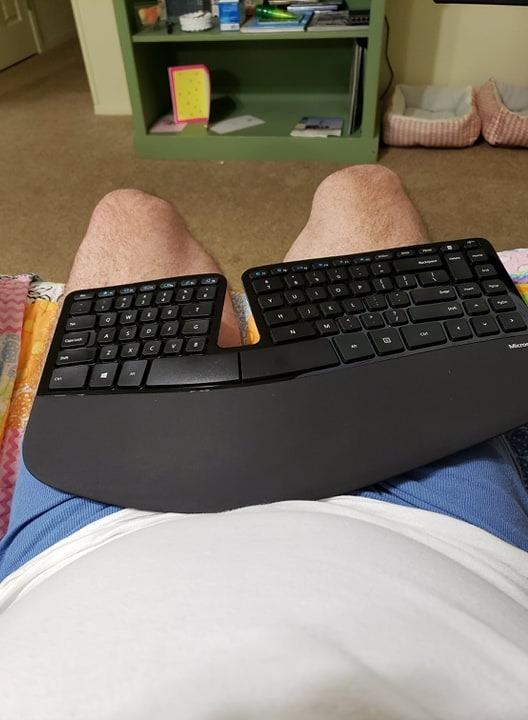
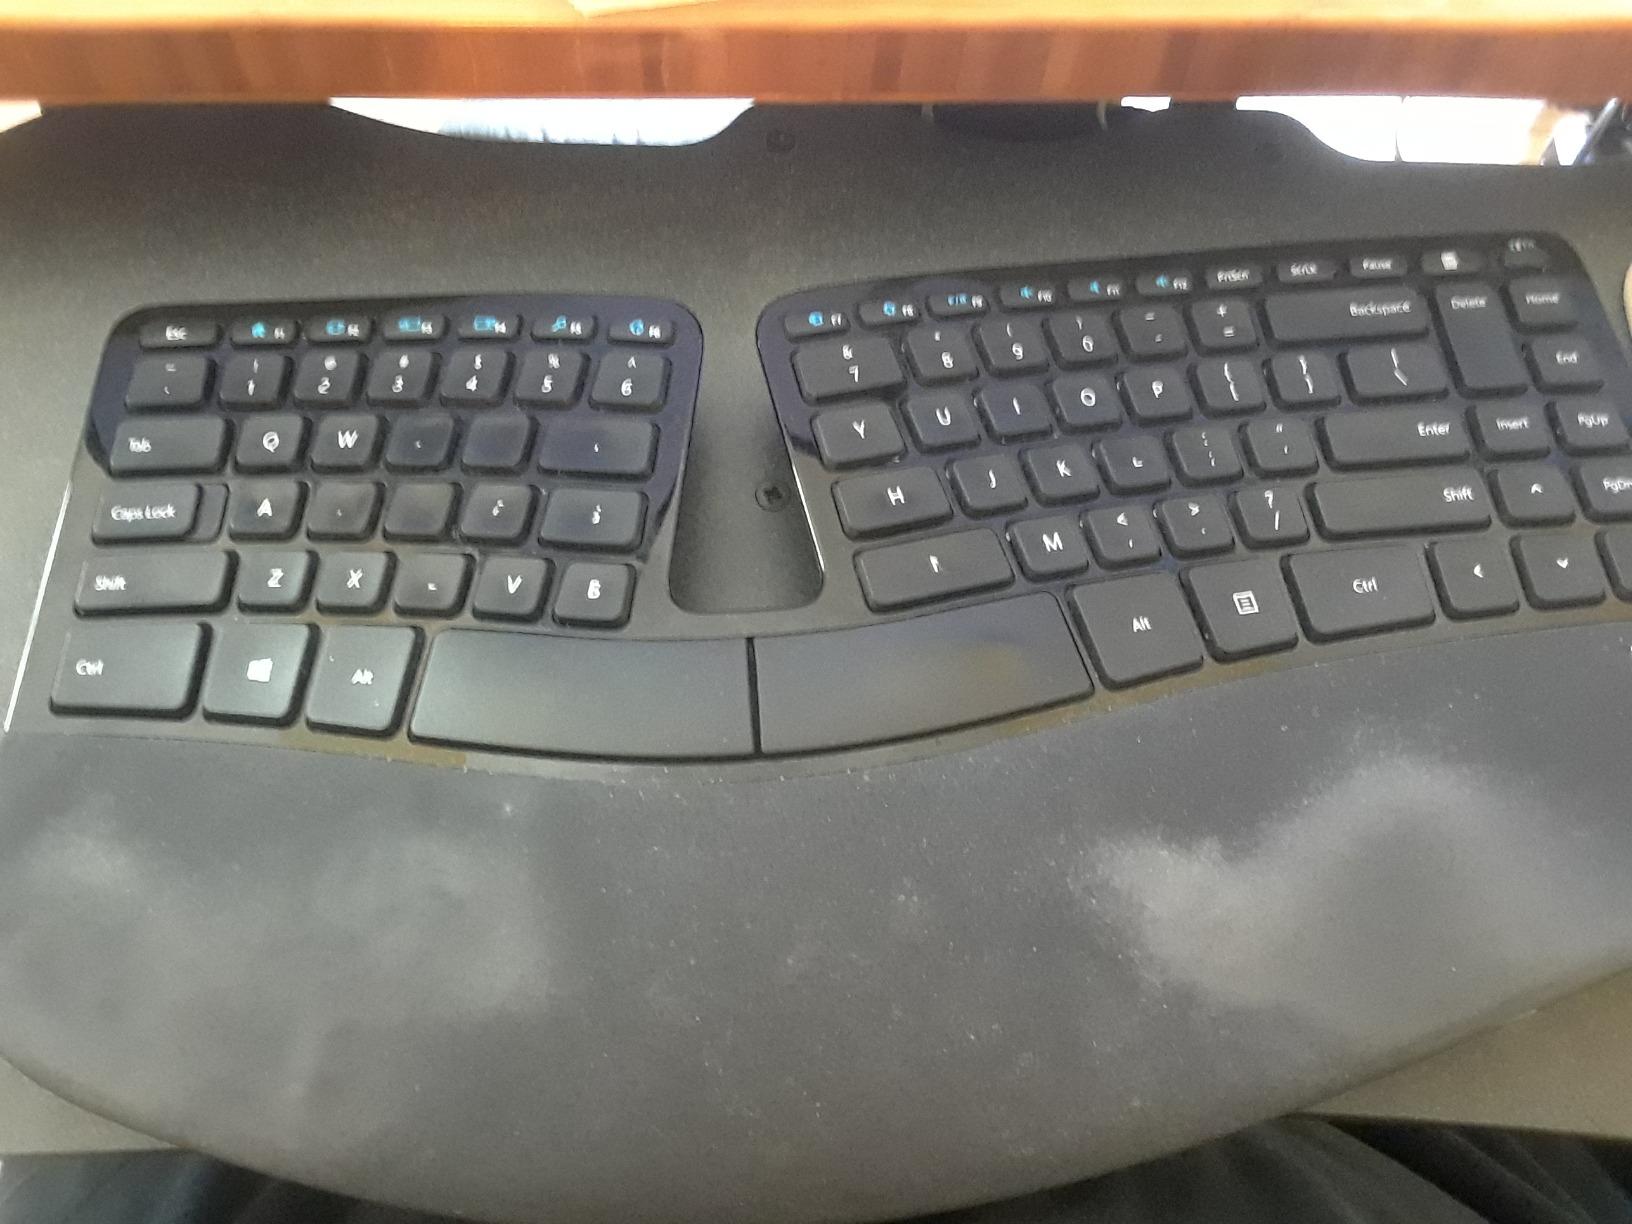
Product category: keyboard
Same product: yes